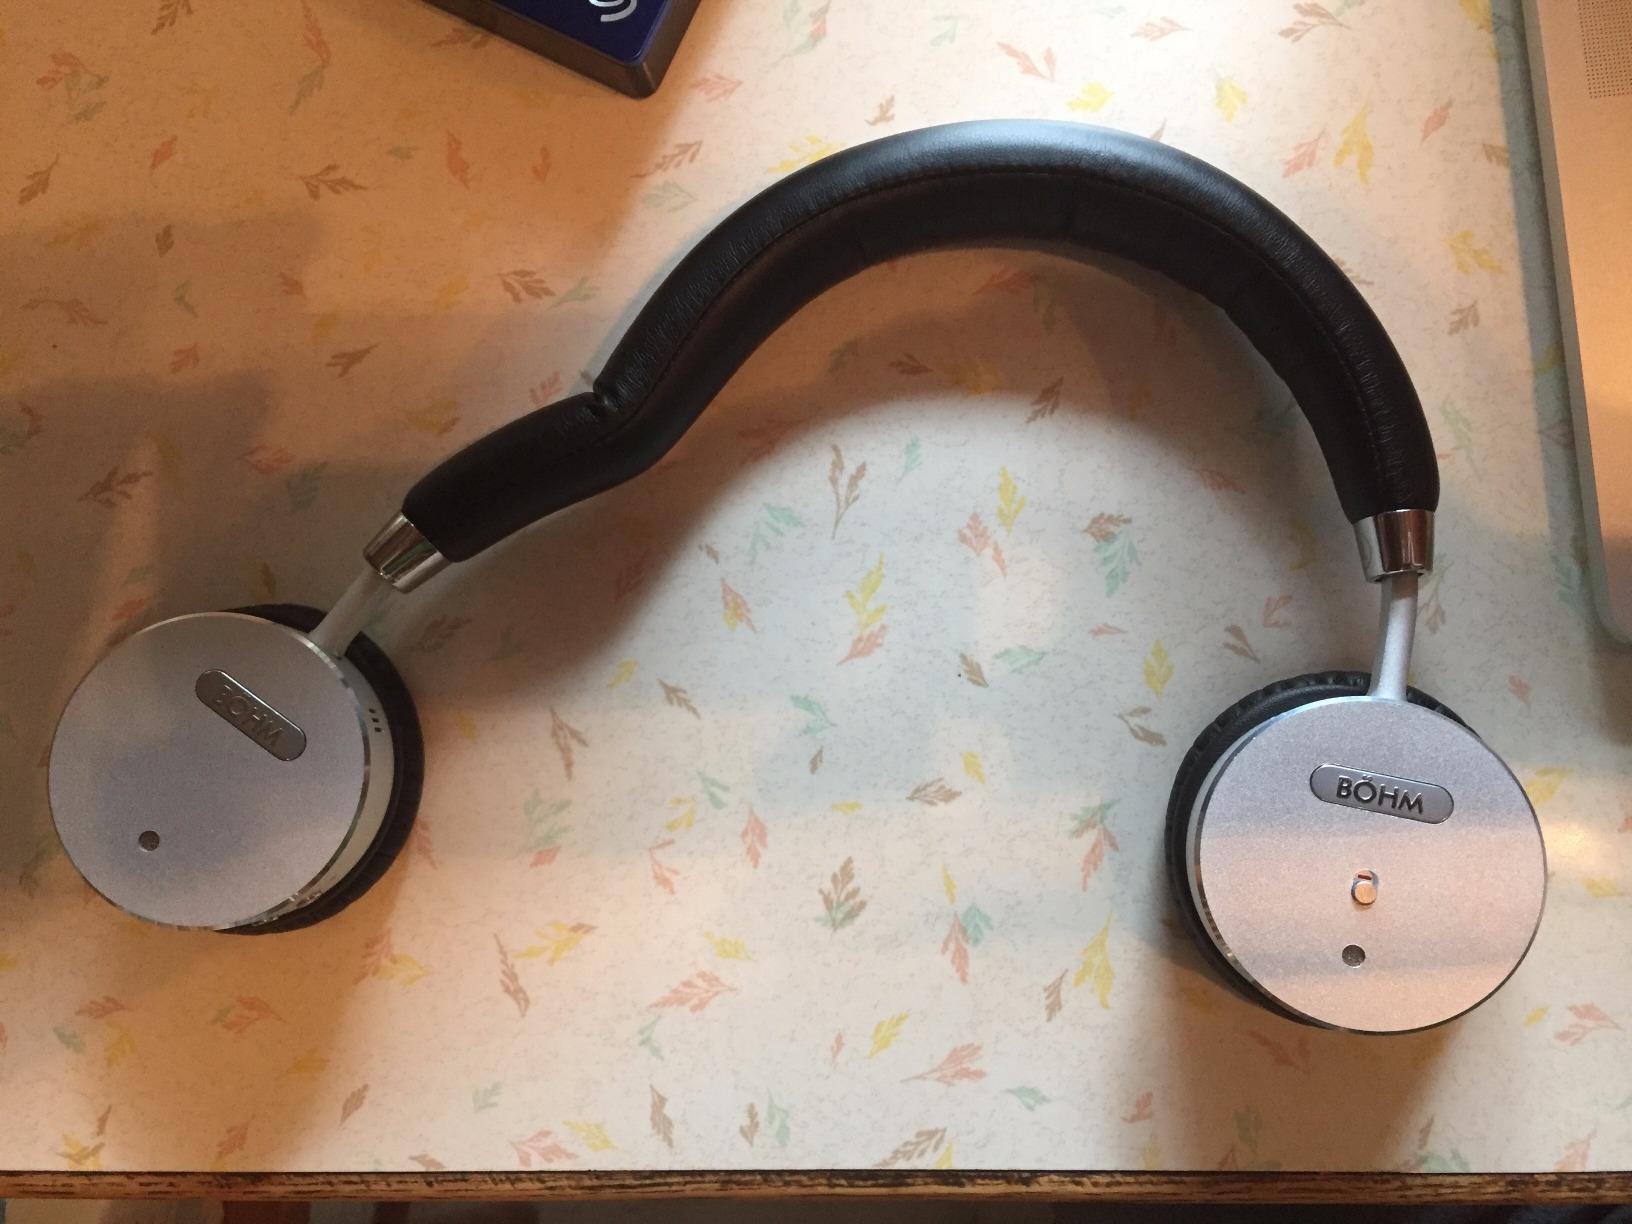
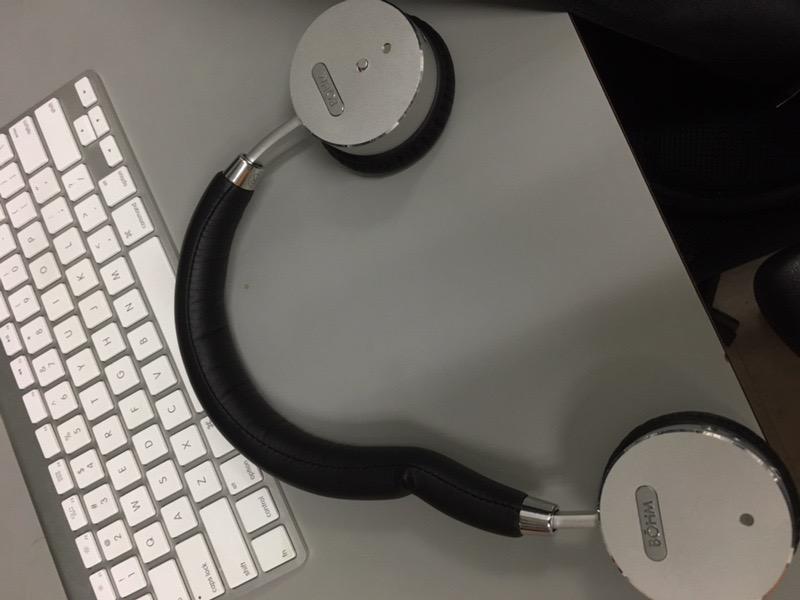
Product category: headphones
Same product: yes